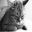
Label: cat